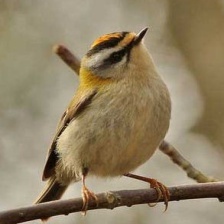
Species: COMMON FIRECREST
Scientific name: REGULUS IGNICAPILLA